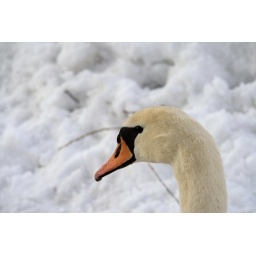
The beautiful area close to the famous with its rich salmon waters river in Drammen,Norway.